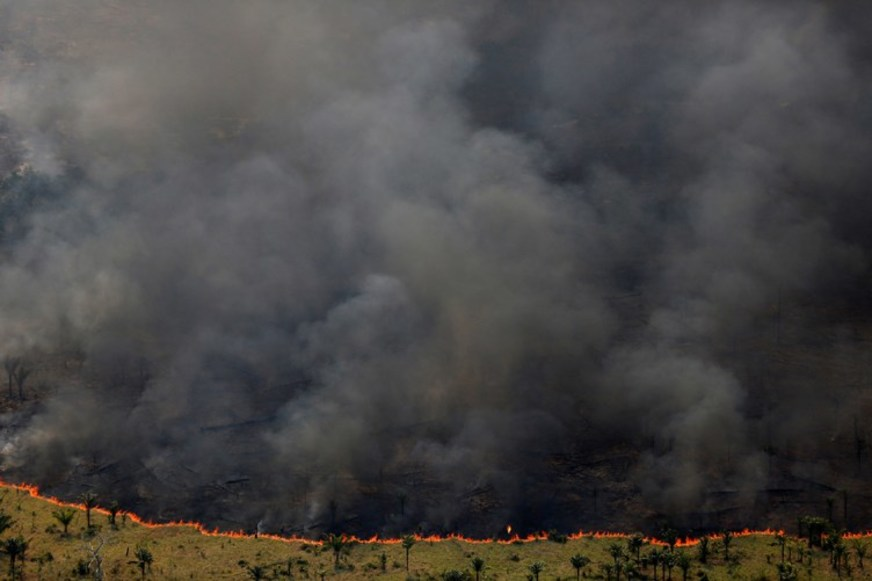
Fire: yes
Smoke: yes